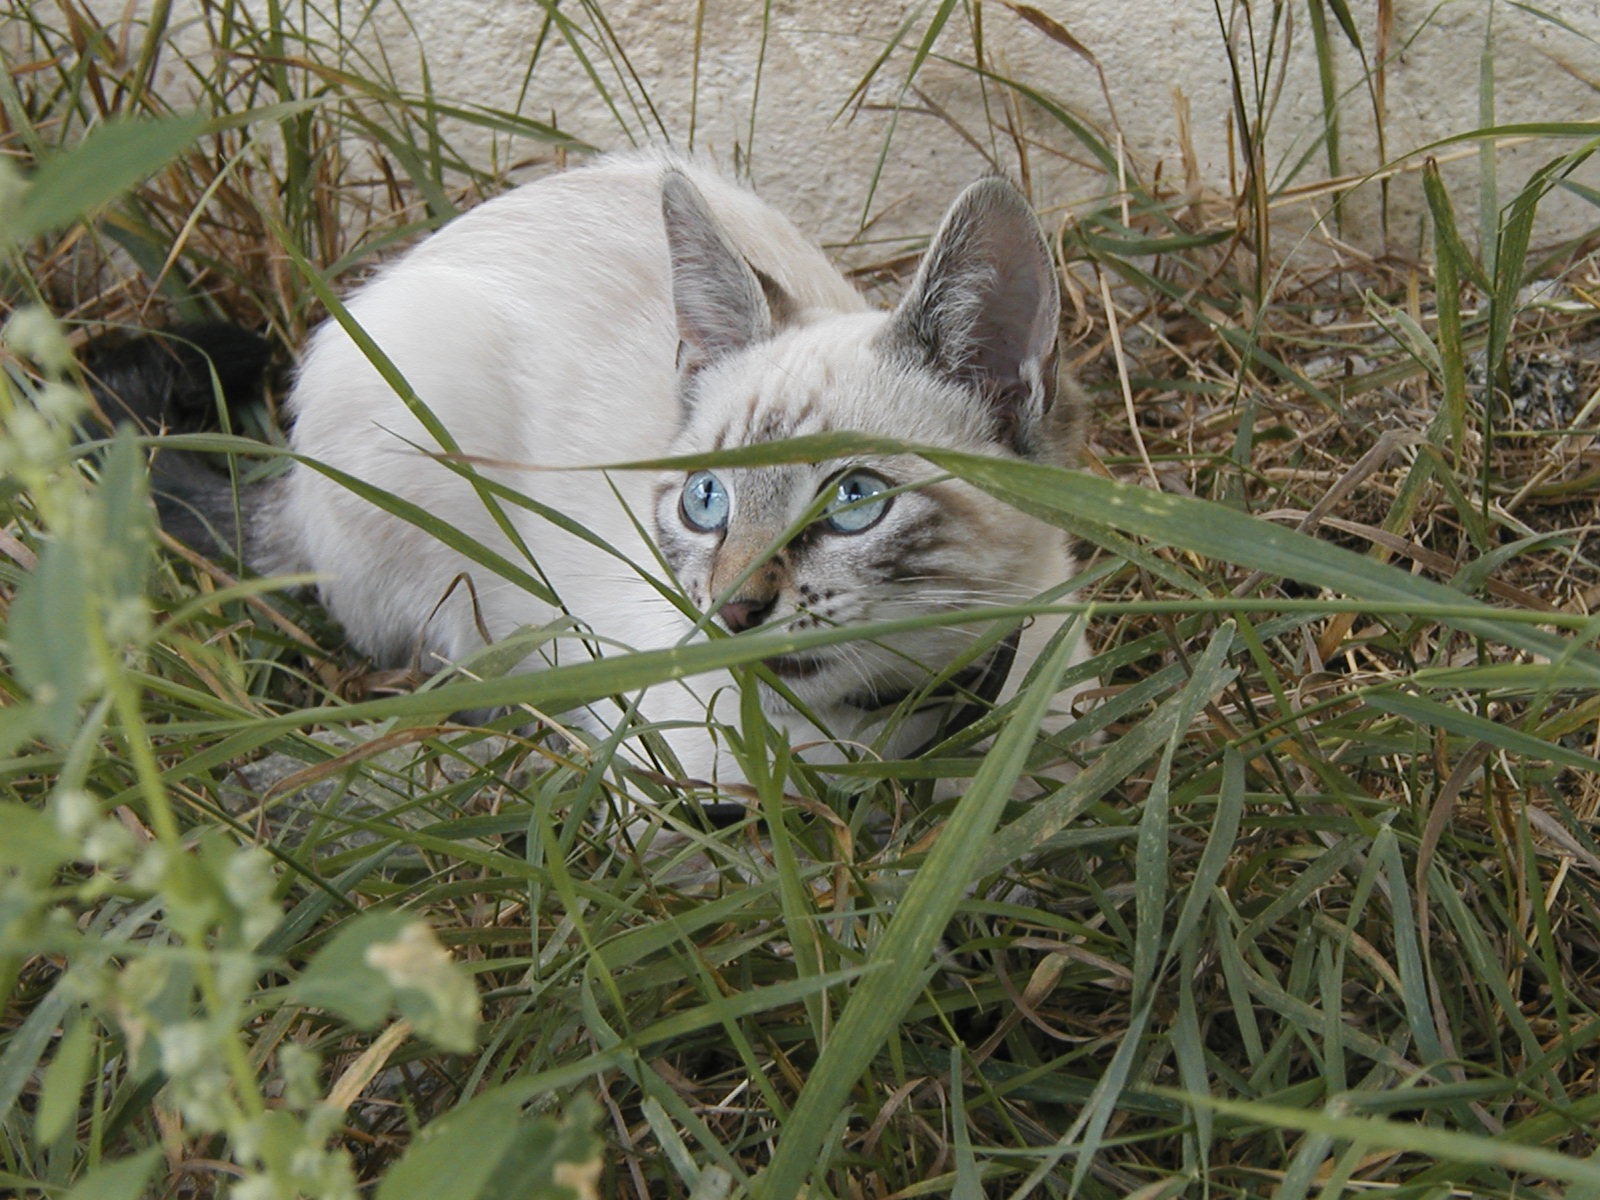
grass, white, flower, wildlife, green, cat, feline, mammal, fauna, whiskers, vertebrate, plush, bunny, bianca, wild cat, gatta, small to medium sized cats, cat like mammal